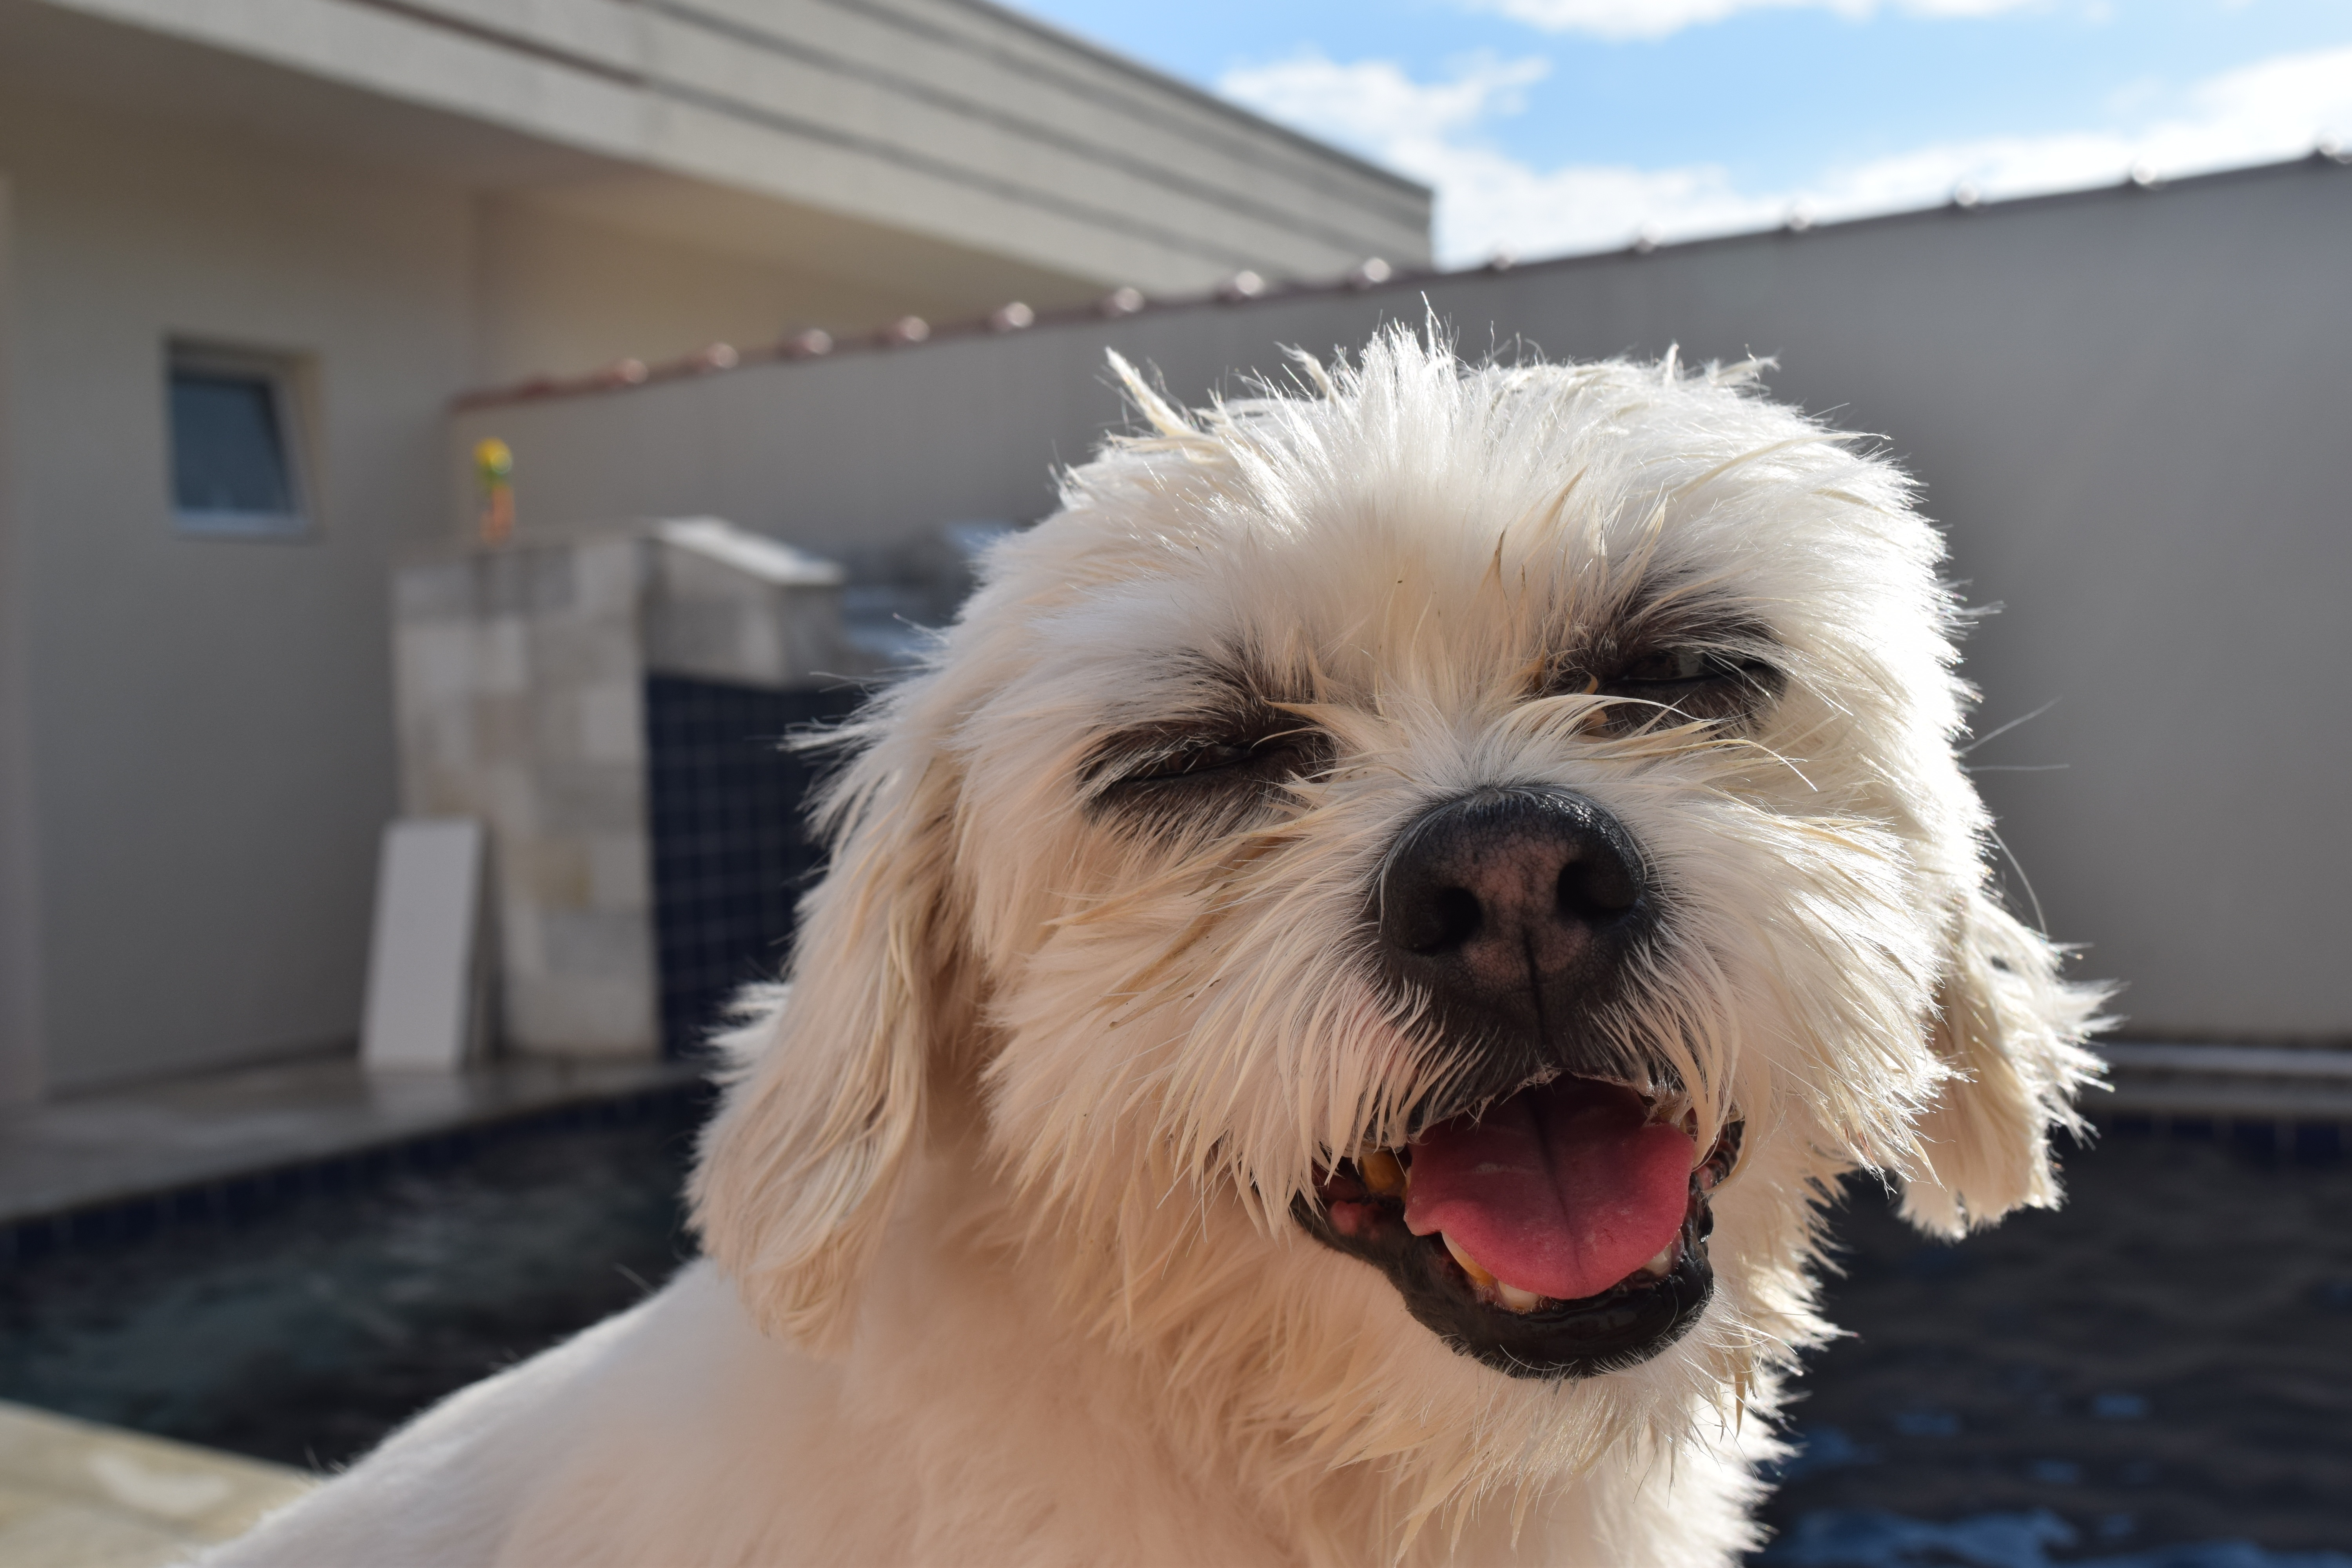
puppy, dog, animal, pet, mammal, animals, vertebrate, dog breed, lhasa apso, shih tzu, pet animal, coton de tulear, havanese, dog like mammal, schnoodle, dandie dinmont terrier, dog crossbreeds, lowchen